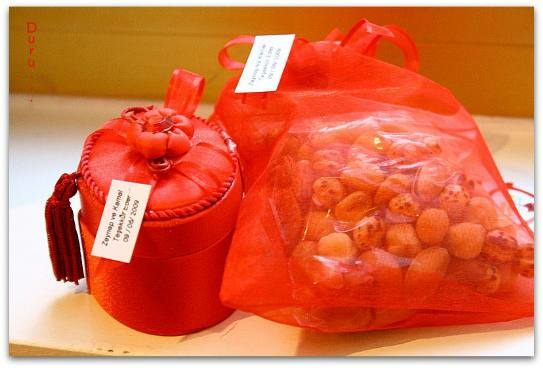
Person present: No